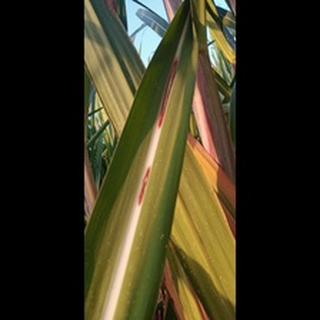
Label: sugarcane_red_rot